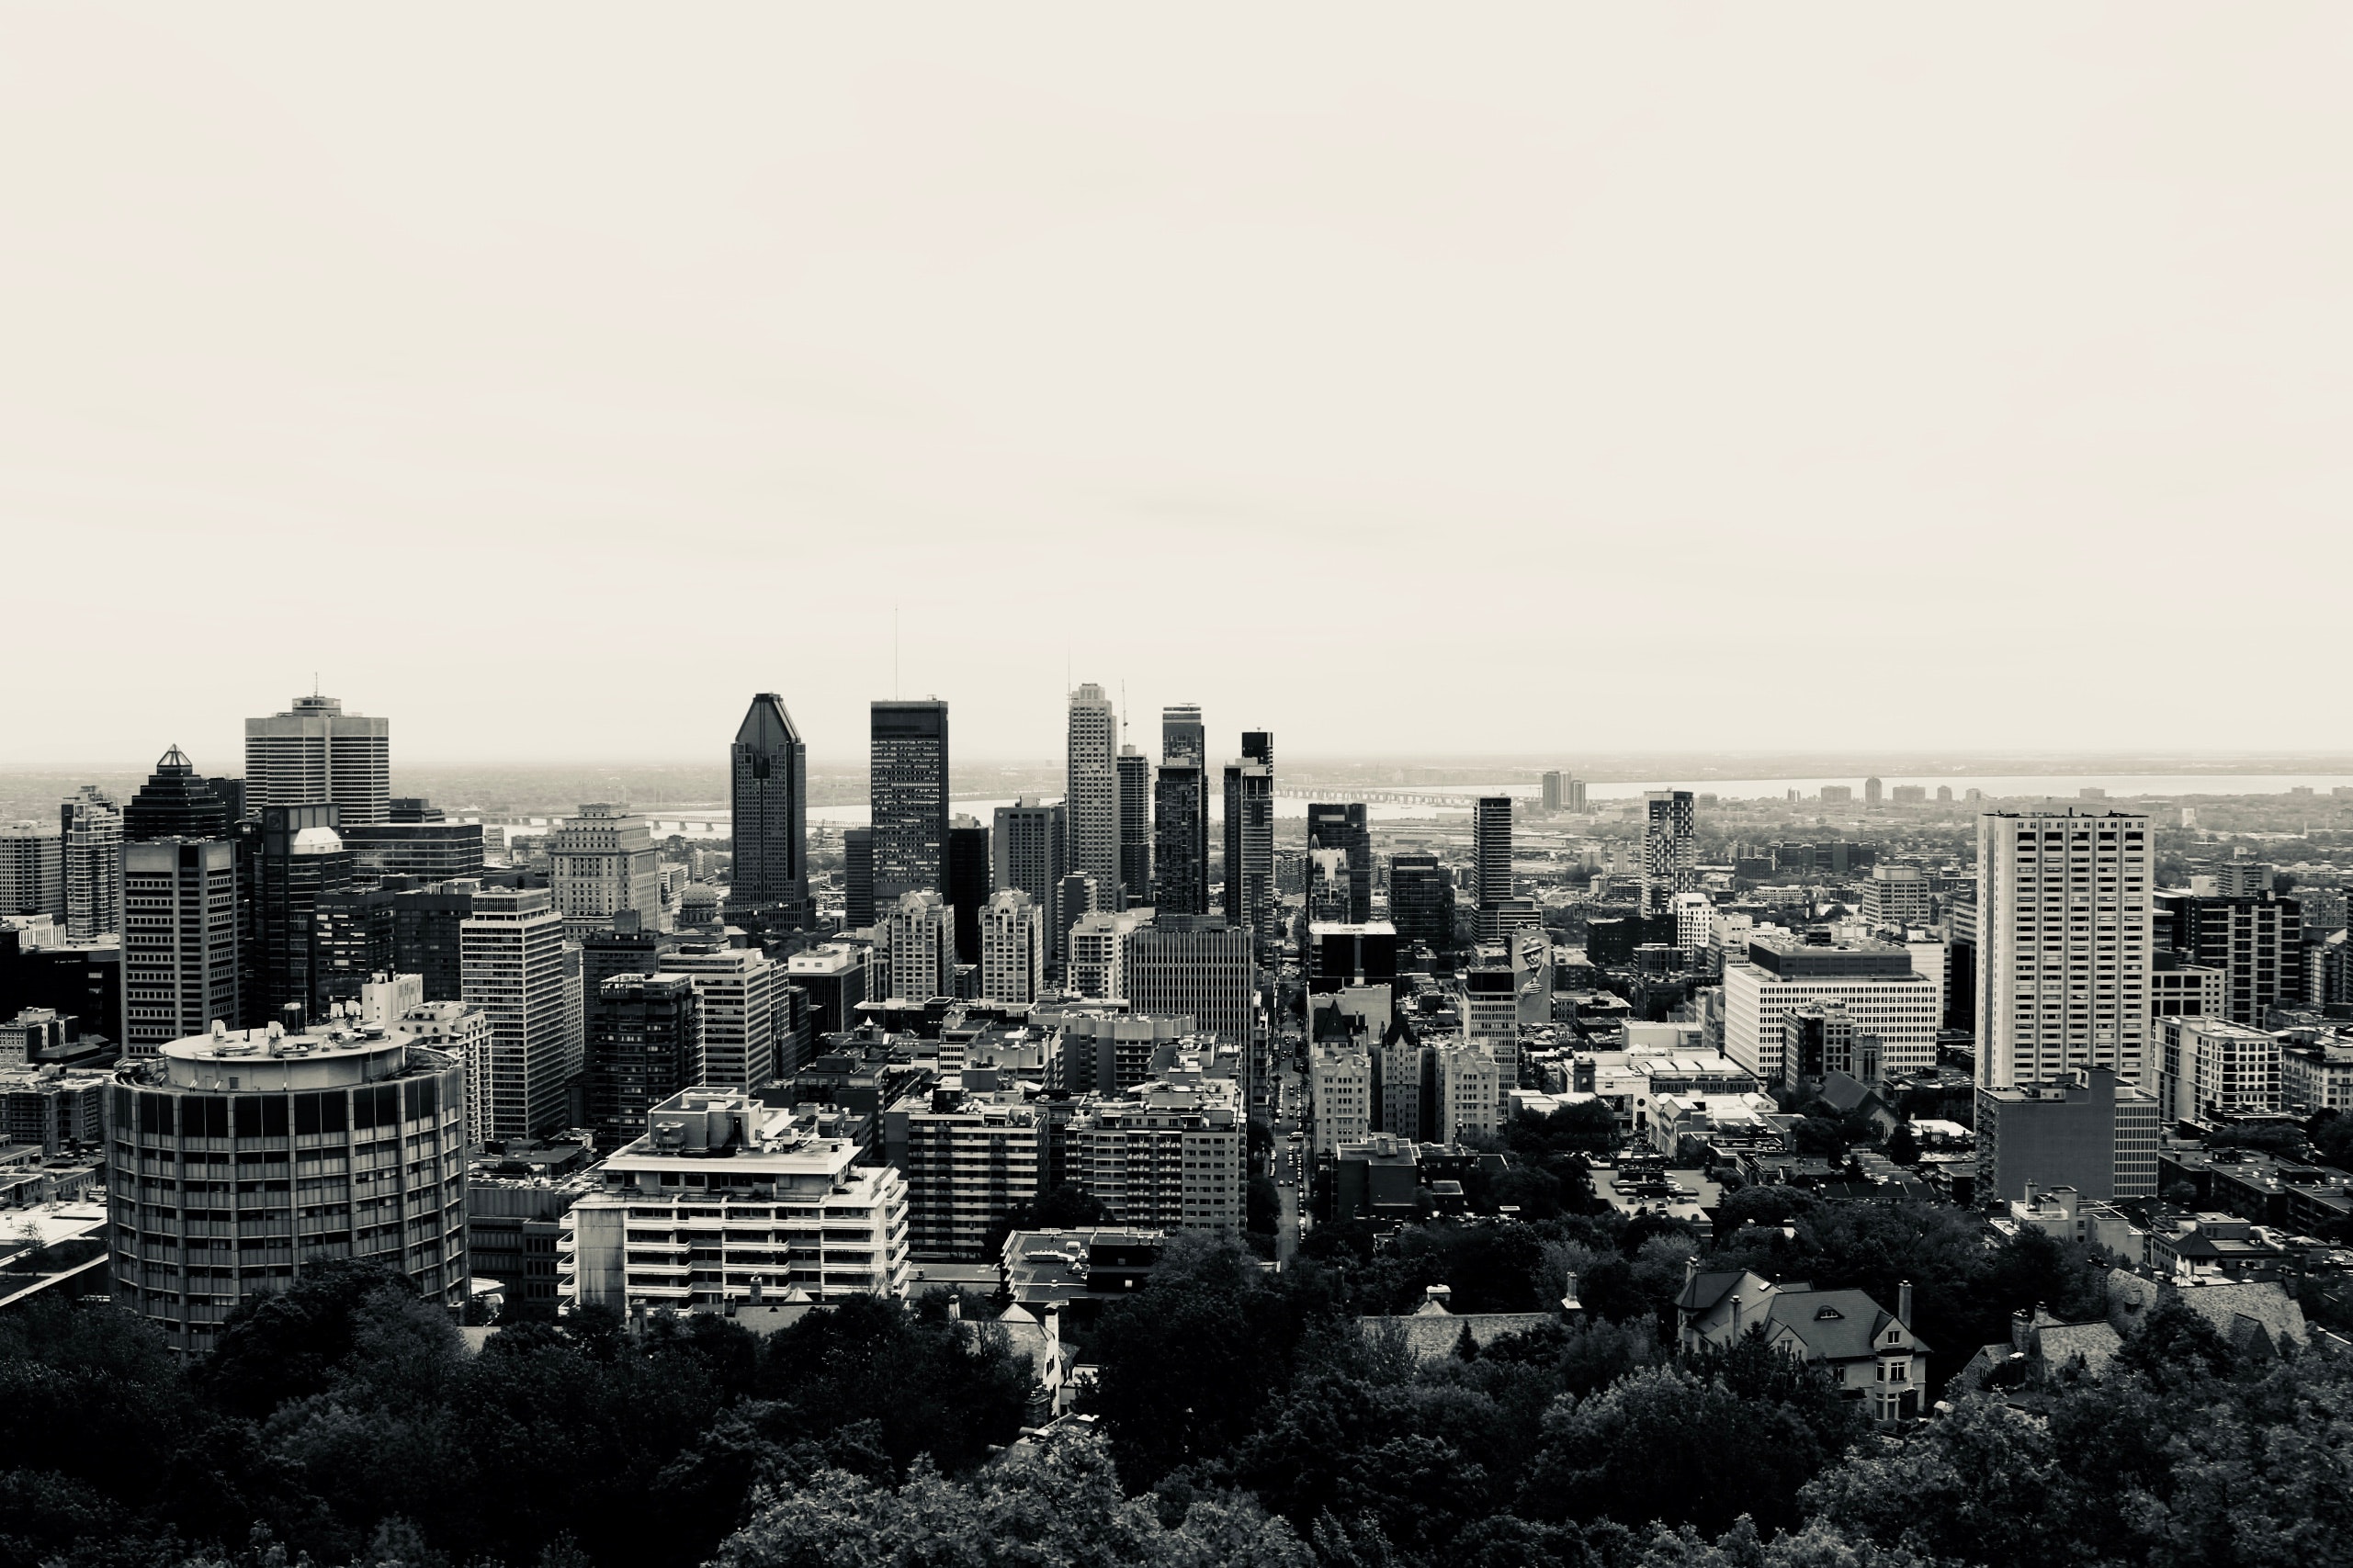
cityscape, city, urban area, skyline, metropolitan area, metropolis, black and white, skyscraper, landmark, sky, monochrome photography, daytime, downtown, tower block, building, monochrome, tree